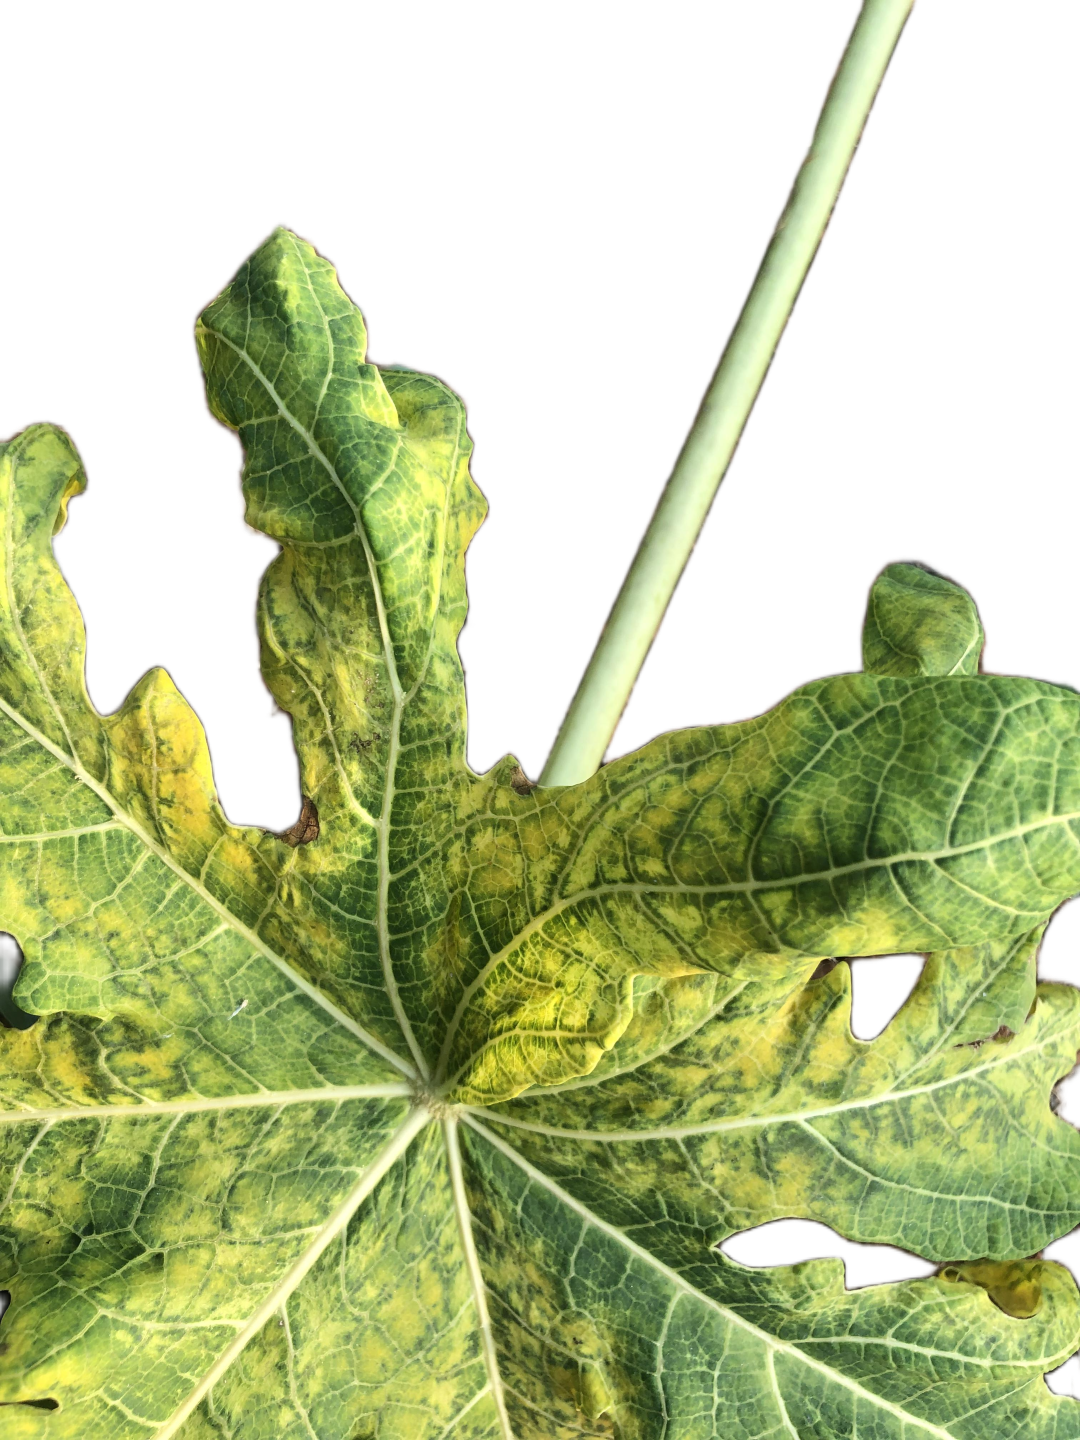
Crop: Papaya
Label: Curled_Yellow_Spot